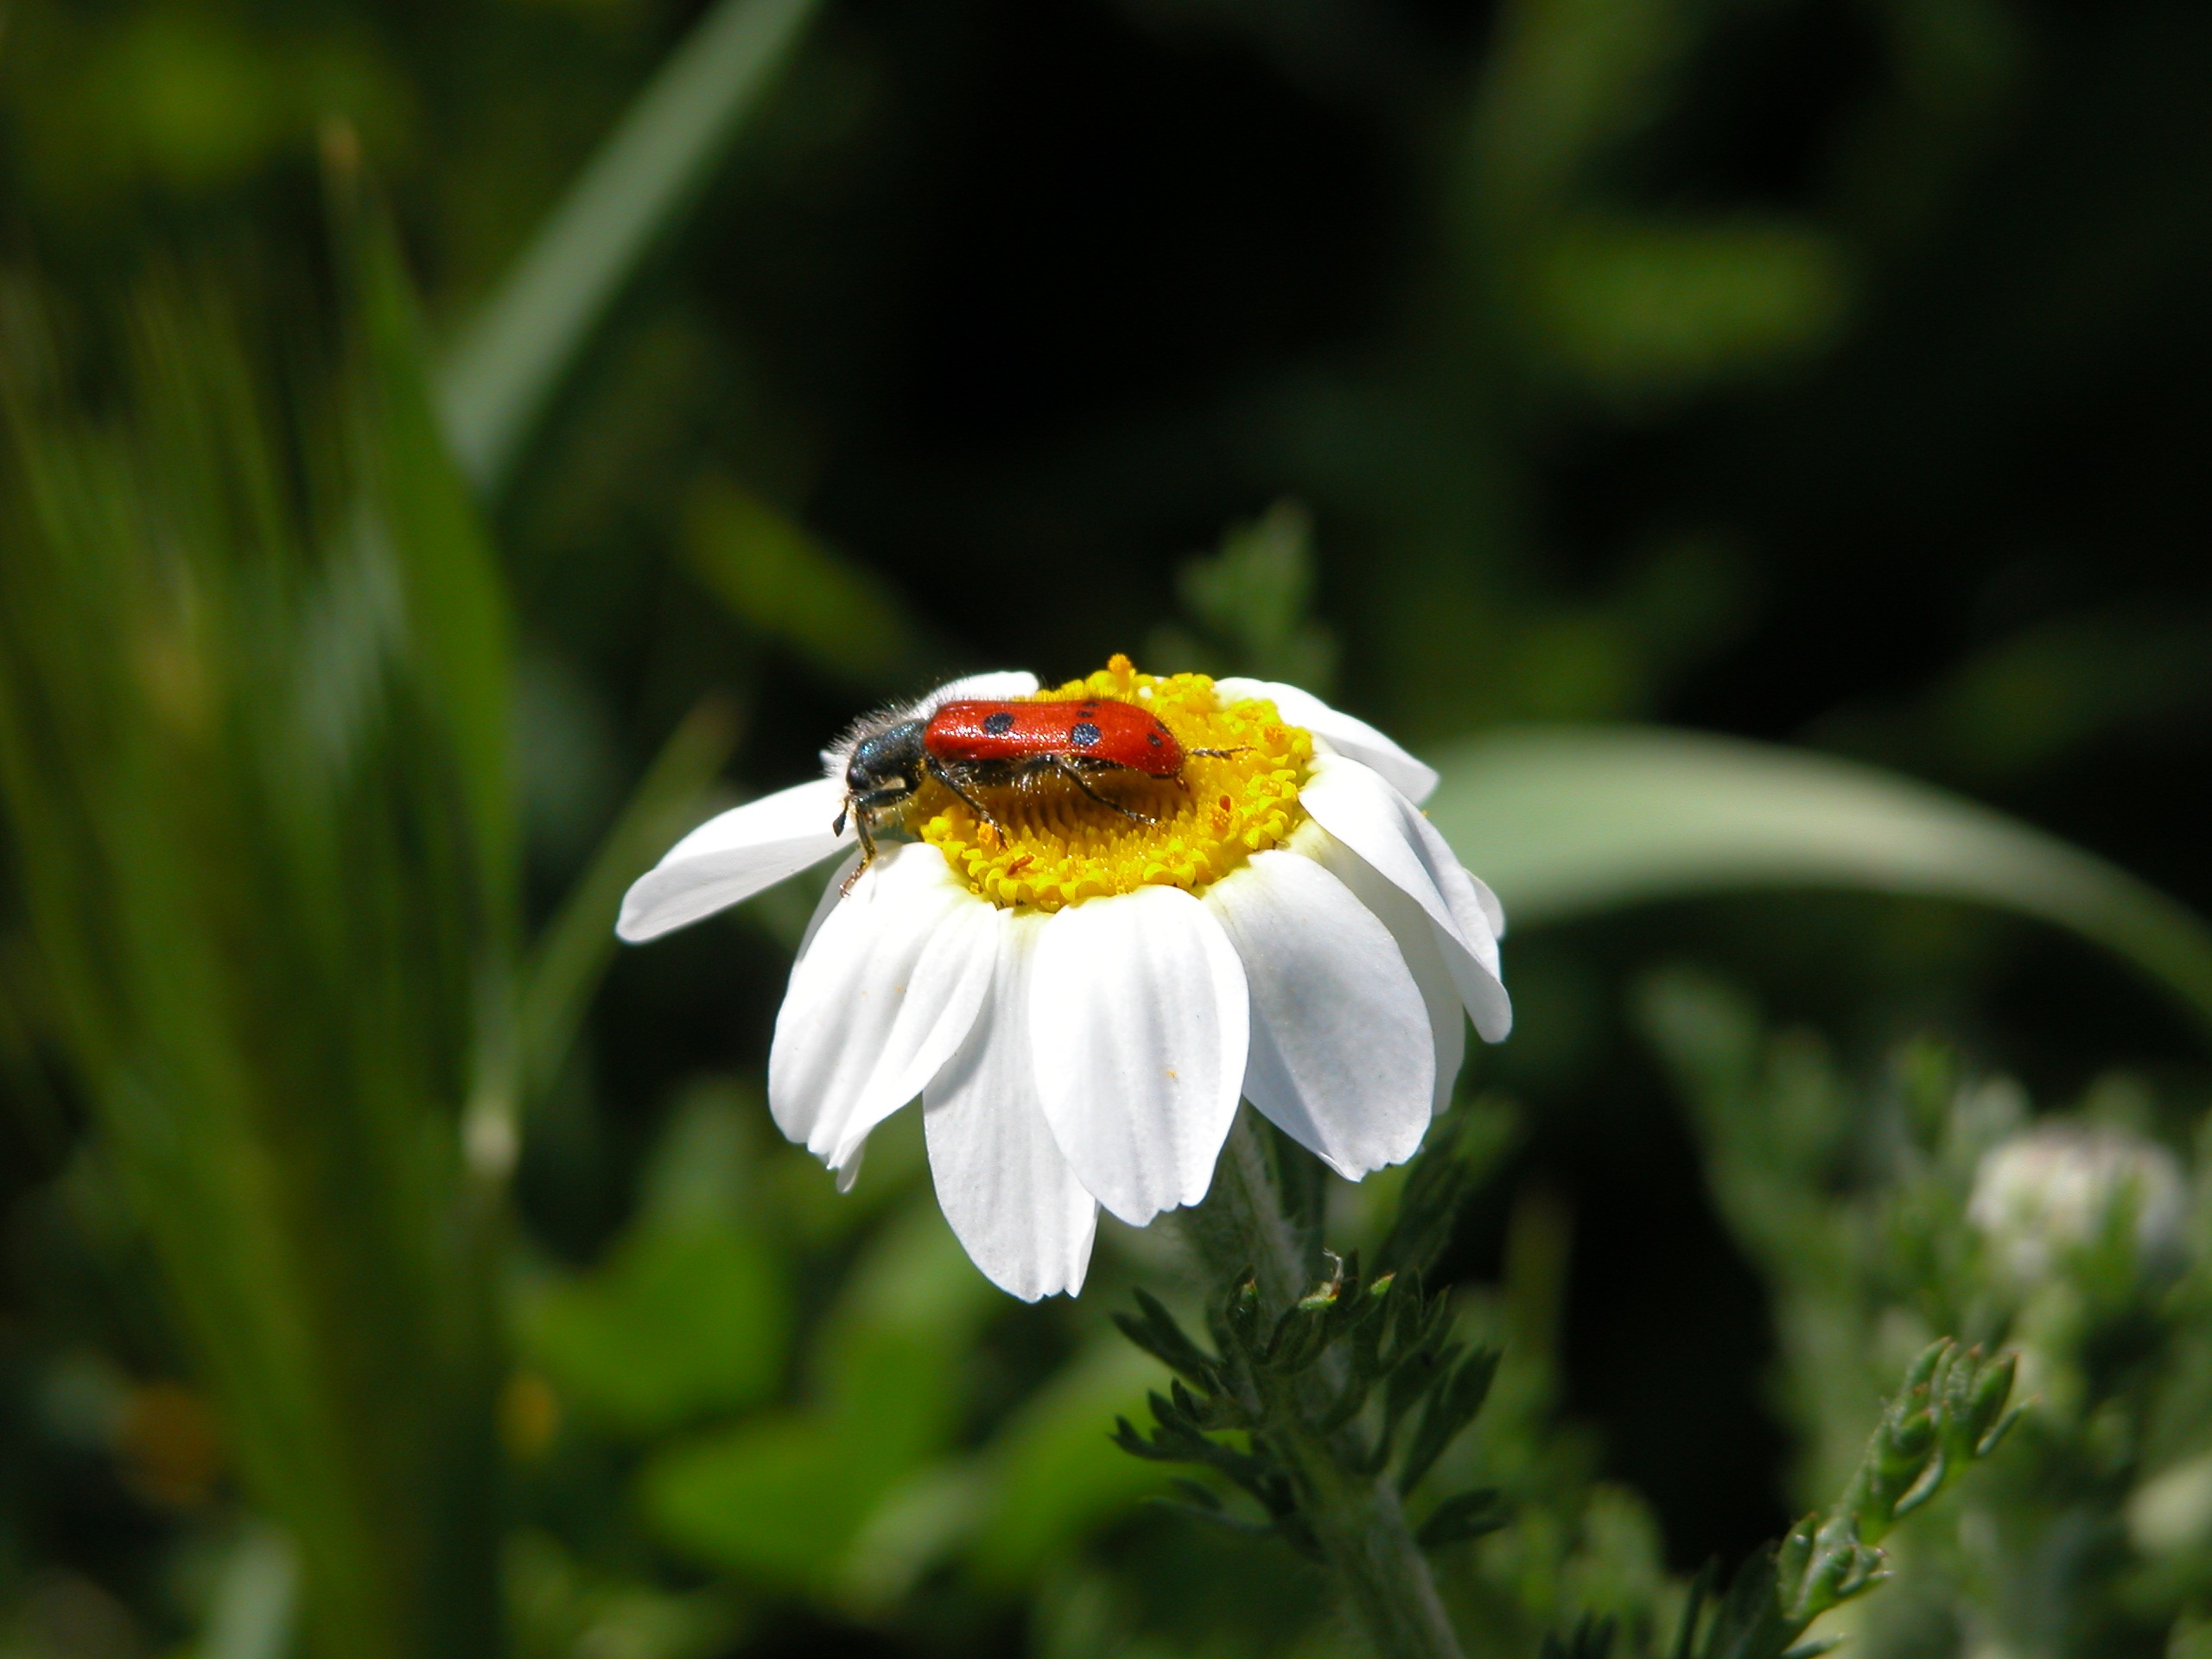
nature, plant, meadow, flower, petal, daisy, insect, botany, flora, fauna, invertebrate, wildflower, flowers, close up, outdoors, bee, nectar, macro photography, flowering plant, daisy family, land plant, membrane winged insect, flower with insect